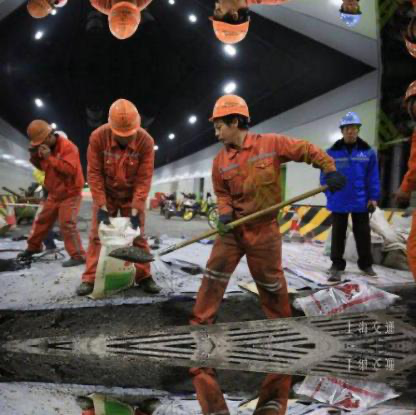
Objects in the image:
label: helmet
label: helmet
label: helmet
label: helmet
label: person
label: person
label: person
label: person
label: helmet
label: helmet
label: helmet
label: helmet
label: person
label: person